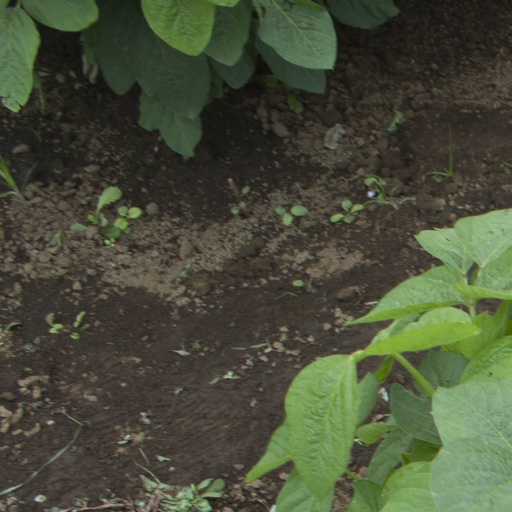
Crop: soybean